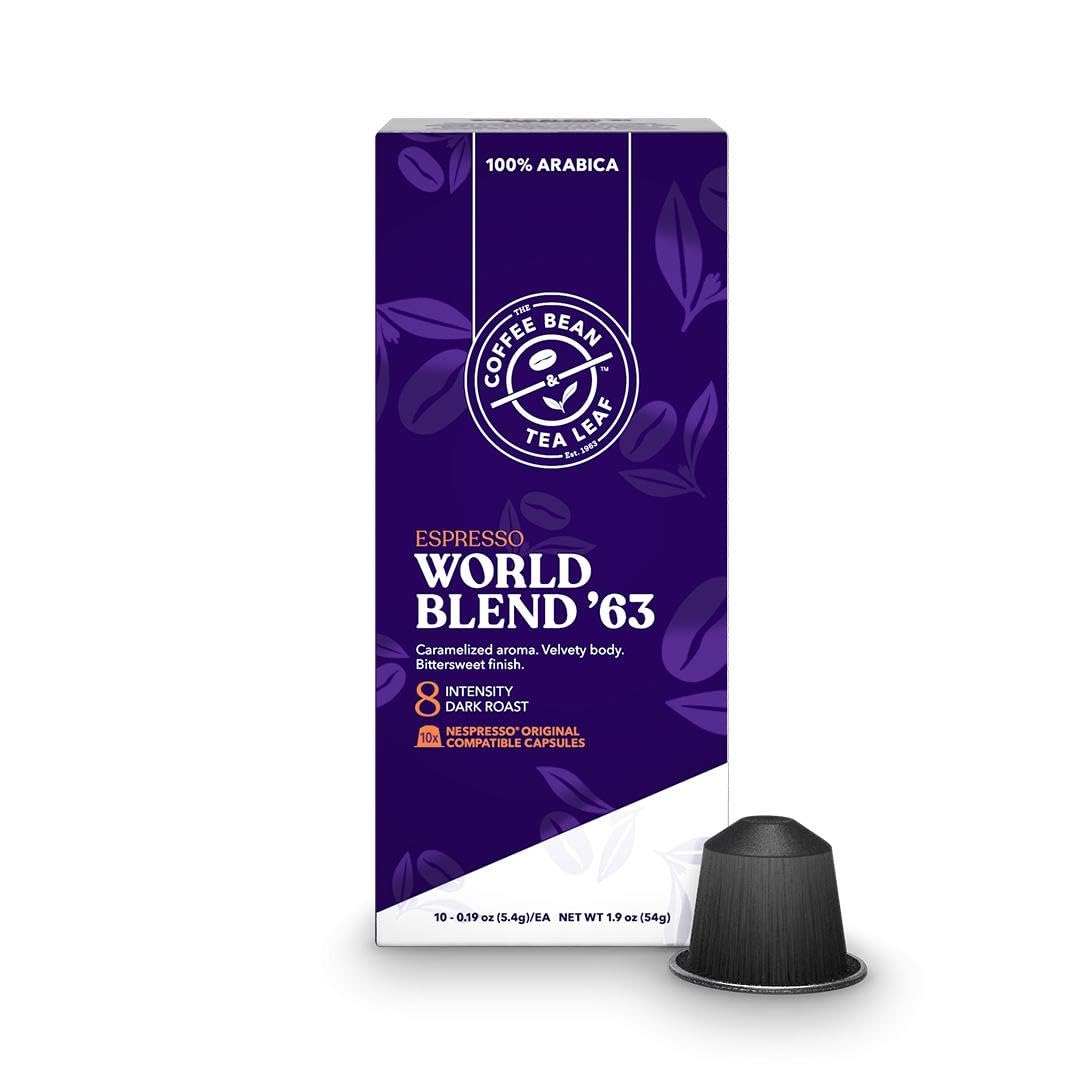
Item Name: CBTL Espresso Original Compatible Coffee Pods, Capsules, World Blend (Medium Roast),10ct
Bullet Point 1: If you have a Nespresso Original Line single serve pod brewing machine, try these compatible Italian espresso capsules from the Coffee Bean & Tea Leaf
Bullet Point 2: World Blend '63 Medium Roast Nespresso capsules yield a truly world class, exceptional cup of coffee with a delicate plum aroma, a hint of dates and hazelnuts, and a rich, syrupy finish
Bullet Point 3: This package includes 10 Nespresso Original Line compatible espresso capsules
Bullet Point 4: Our Nespresso capsules are compatible with all Original Line Nespresso machines (Essenza Mini, Inissia, Citiz, Lattissima, Creatista). They are not compatible with Vertuo Line machines.
Bullet Point 5: Flavor Intensity: 8
Value: 10.0
Unit: Count

Price: 9.99